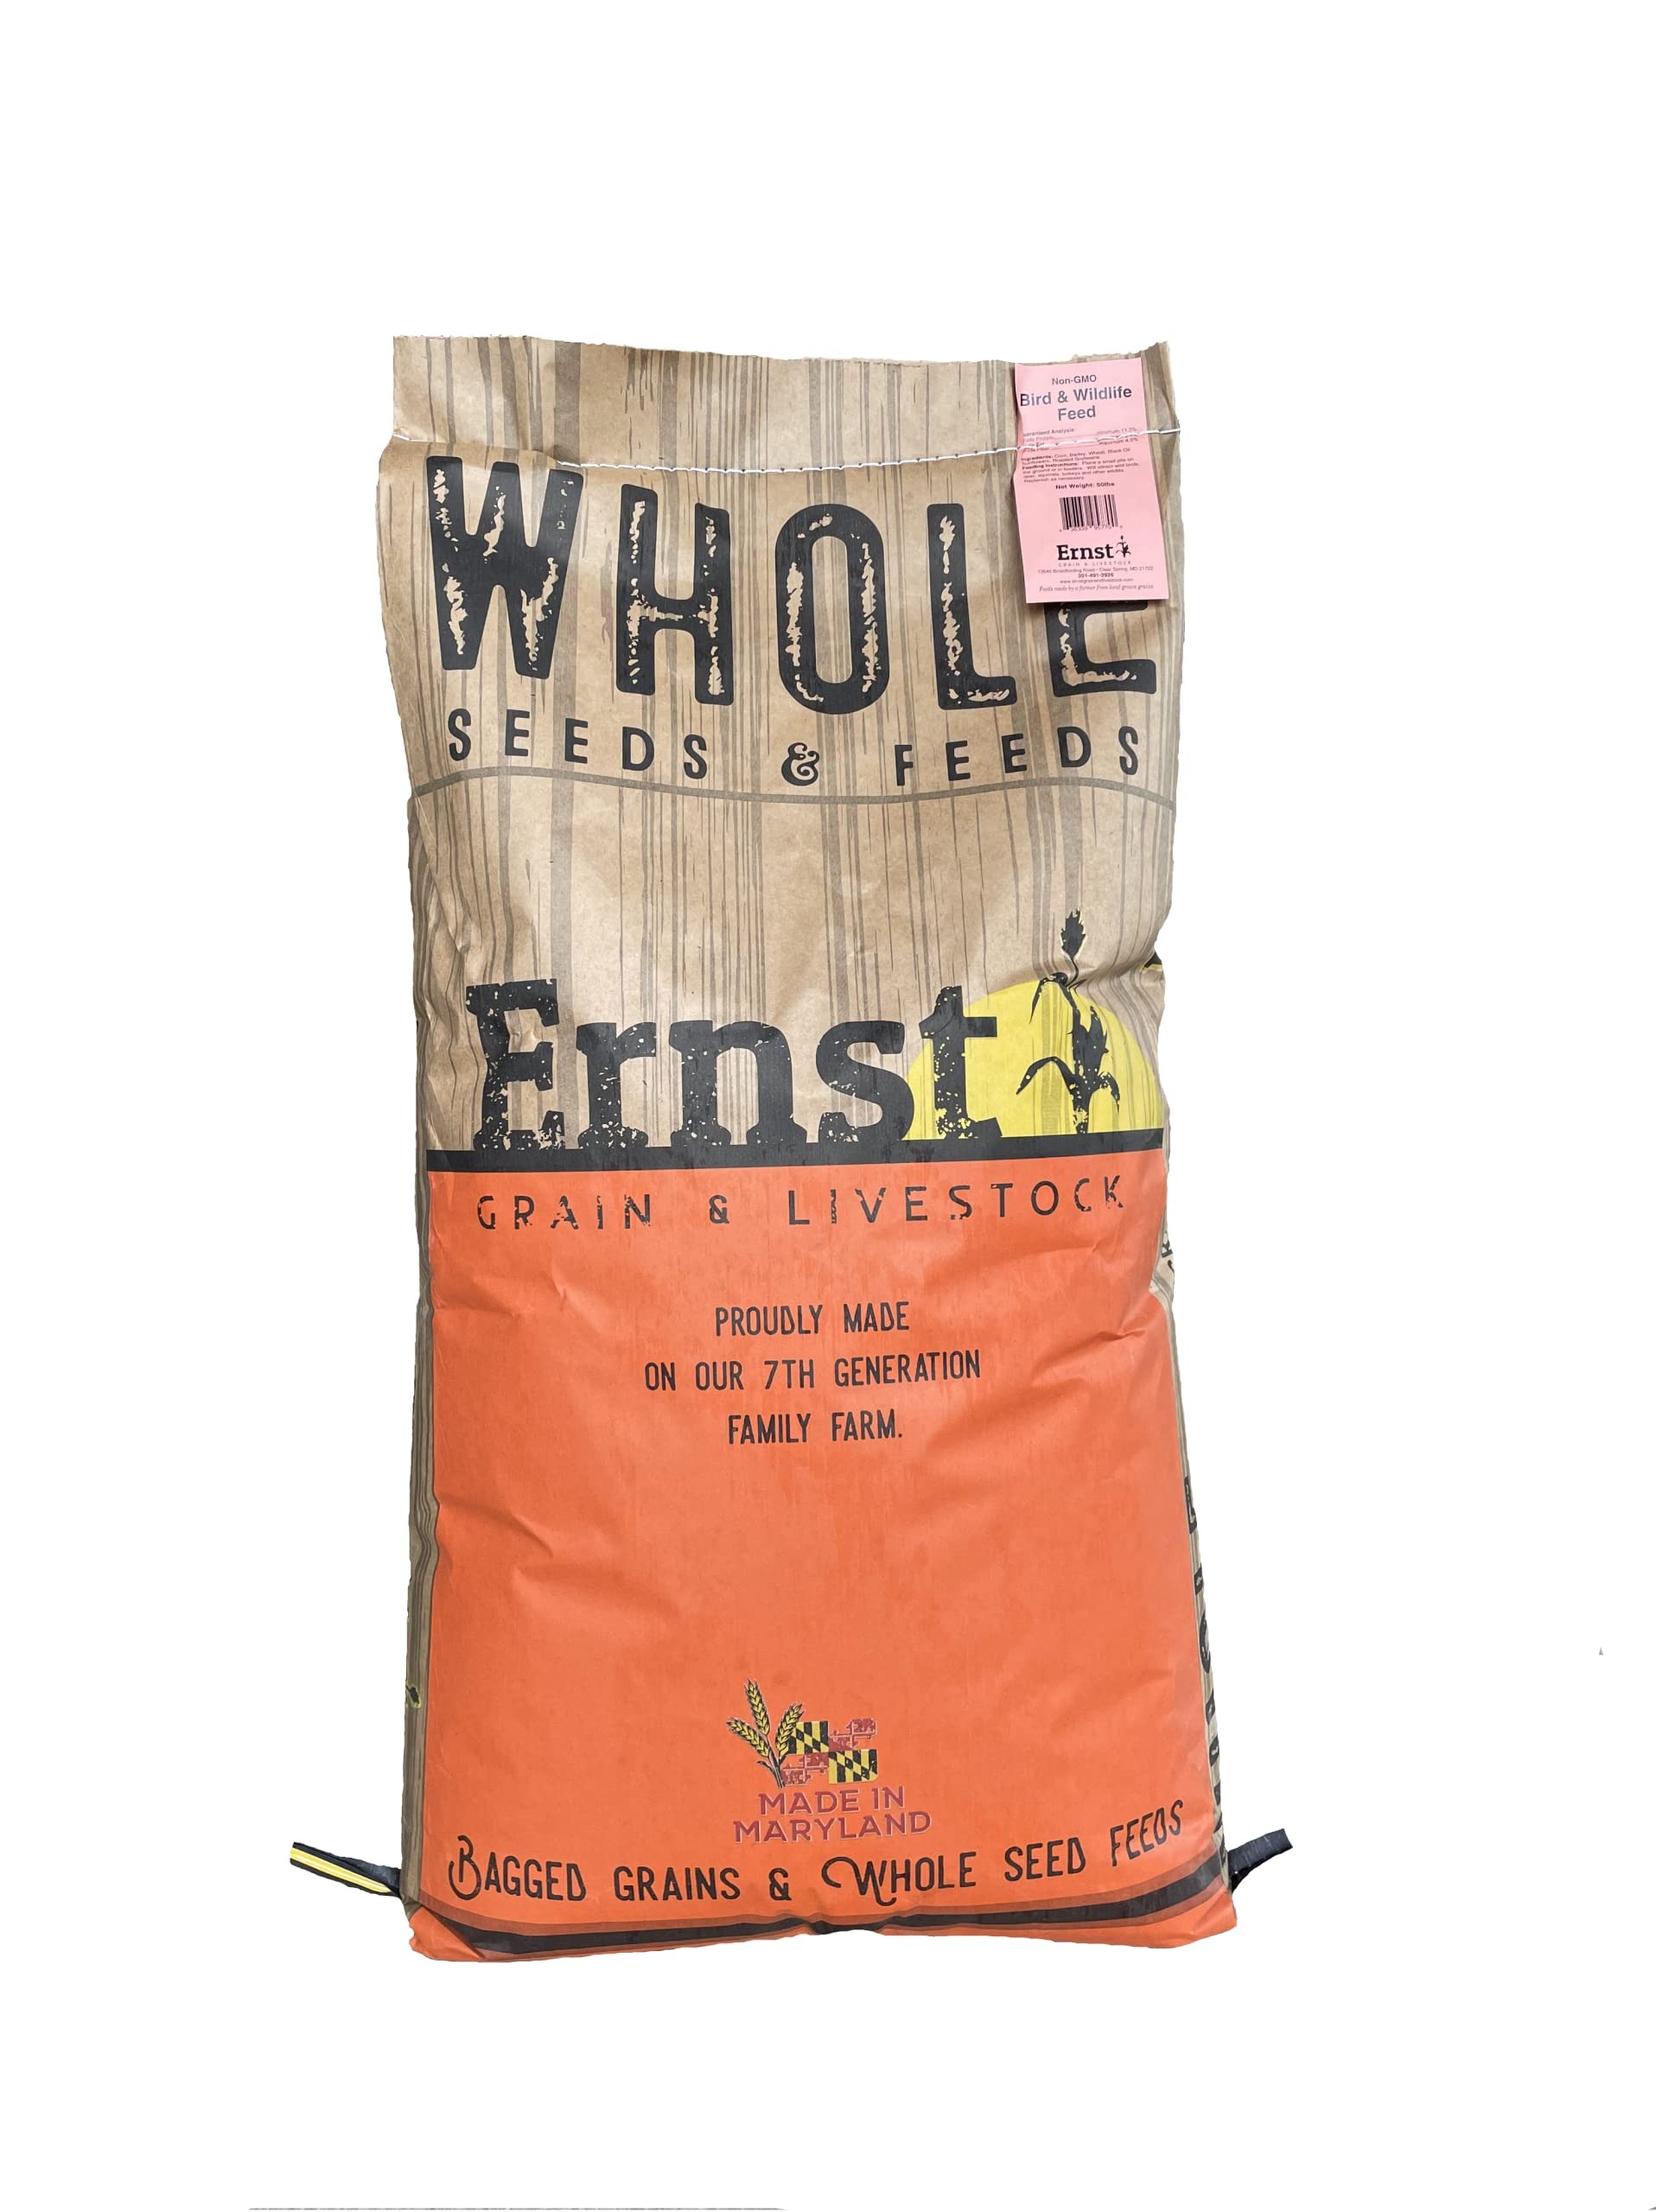
Item Name: Ernst Grain's Oats, Feed Grade, 50 lb
Value: 800.0
Unit: Ounce

Price: 69.99